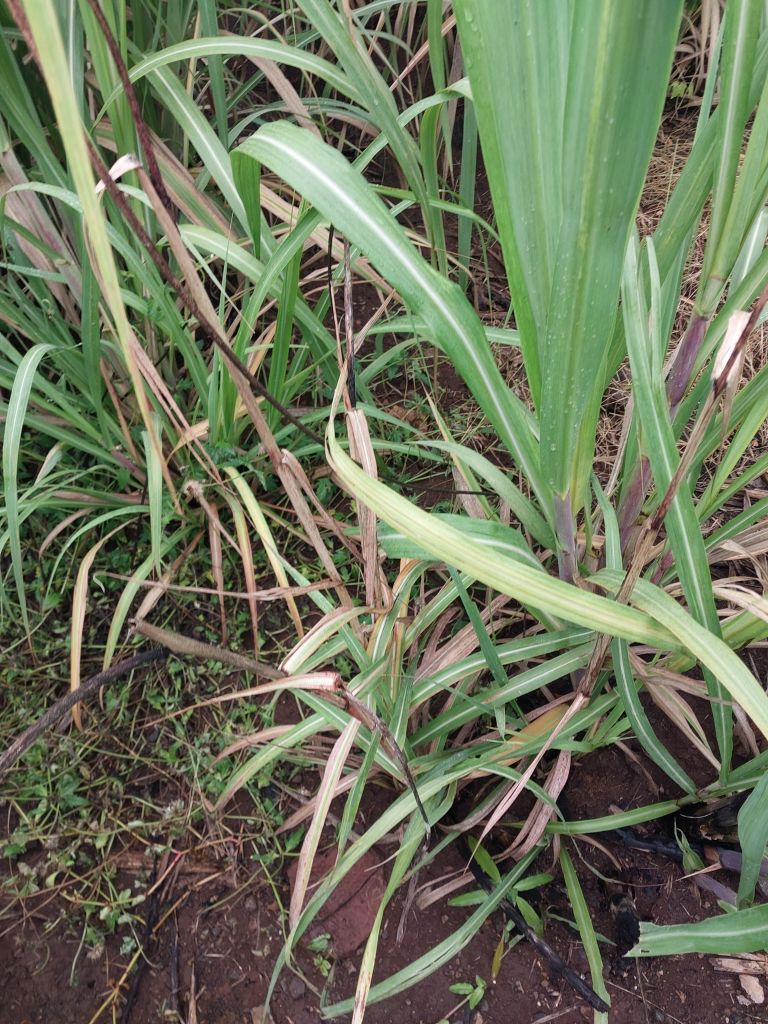
Label: Smut